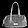
Label: Bag